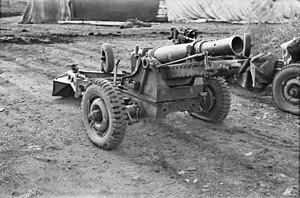
L'artillerie de campagne est une des branches majeures de l'artillerie, qui a pour vocation de soutenir et appuyer les troupes sur le champ de bataille. Pour remplir cette fonction, son matériel doit être mobile et apte à suivre des opérations mobiles. Cet impératif a tendance à lui faire adopter des pièces plus légères et moins puissantes que par exemple l'artillerie de siège ou l'artillerie de place.